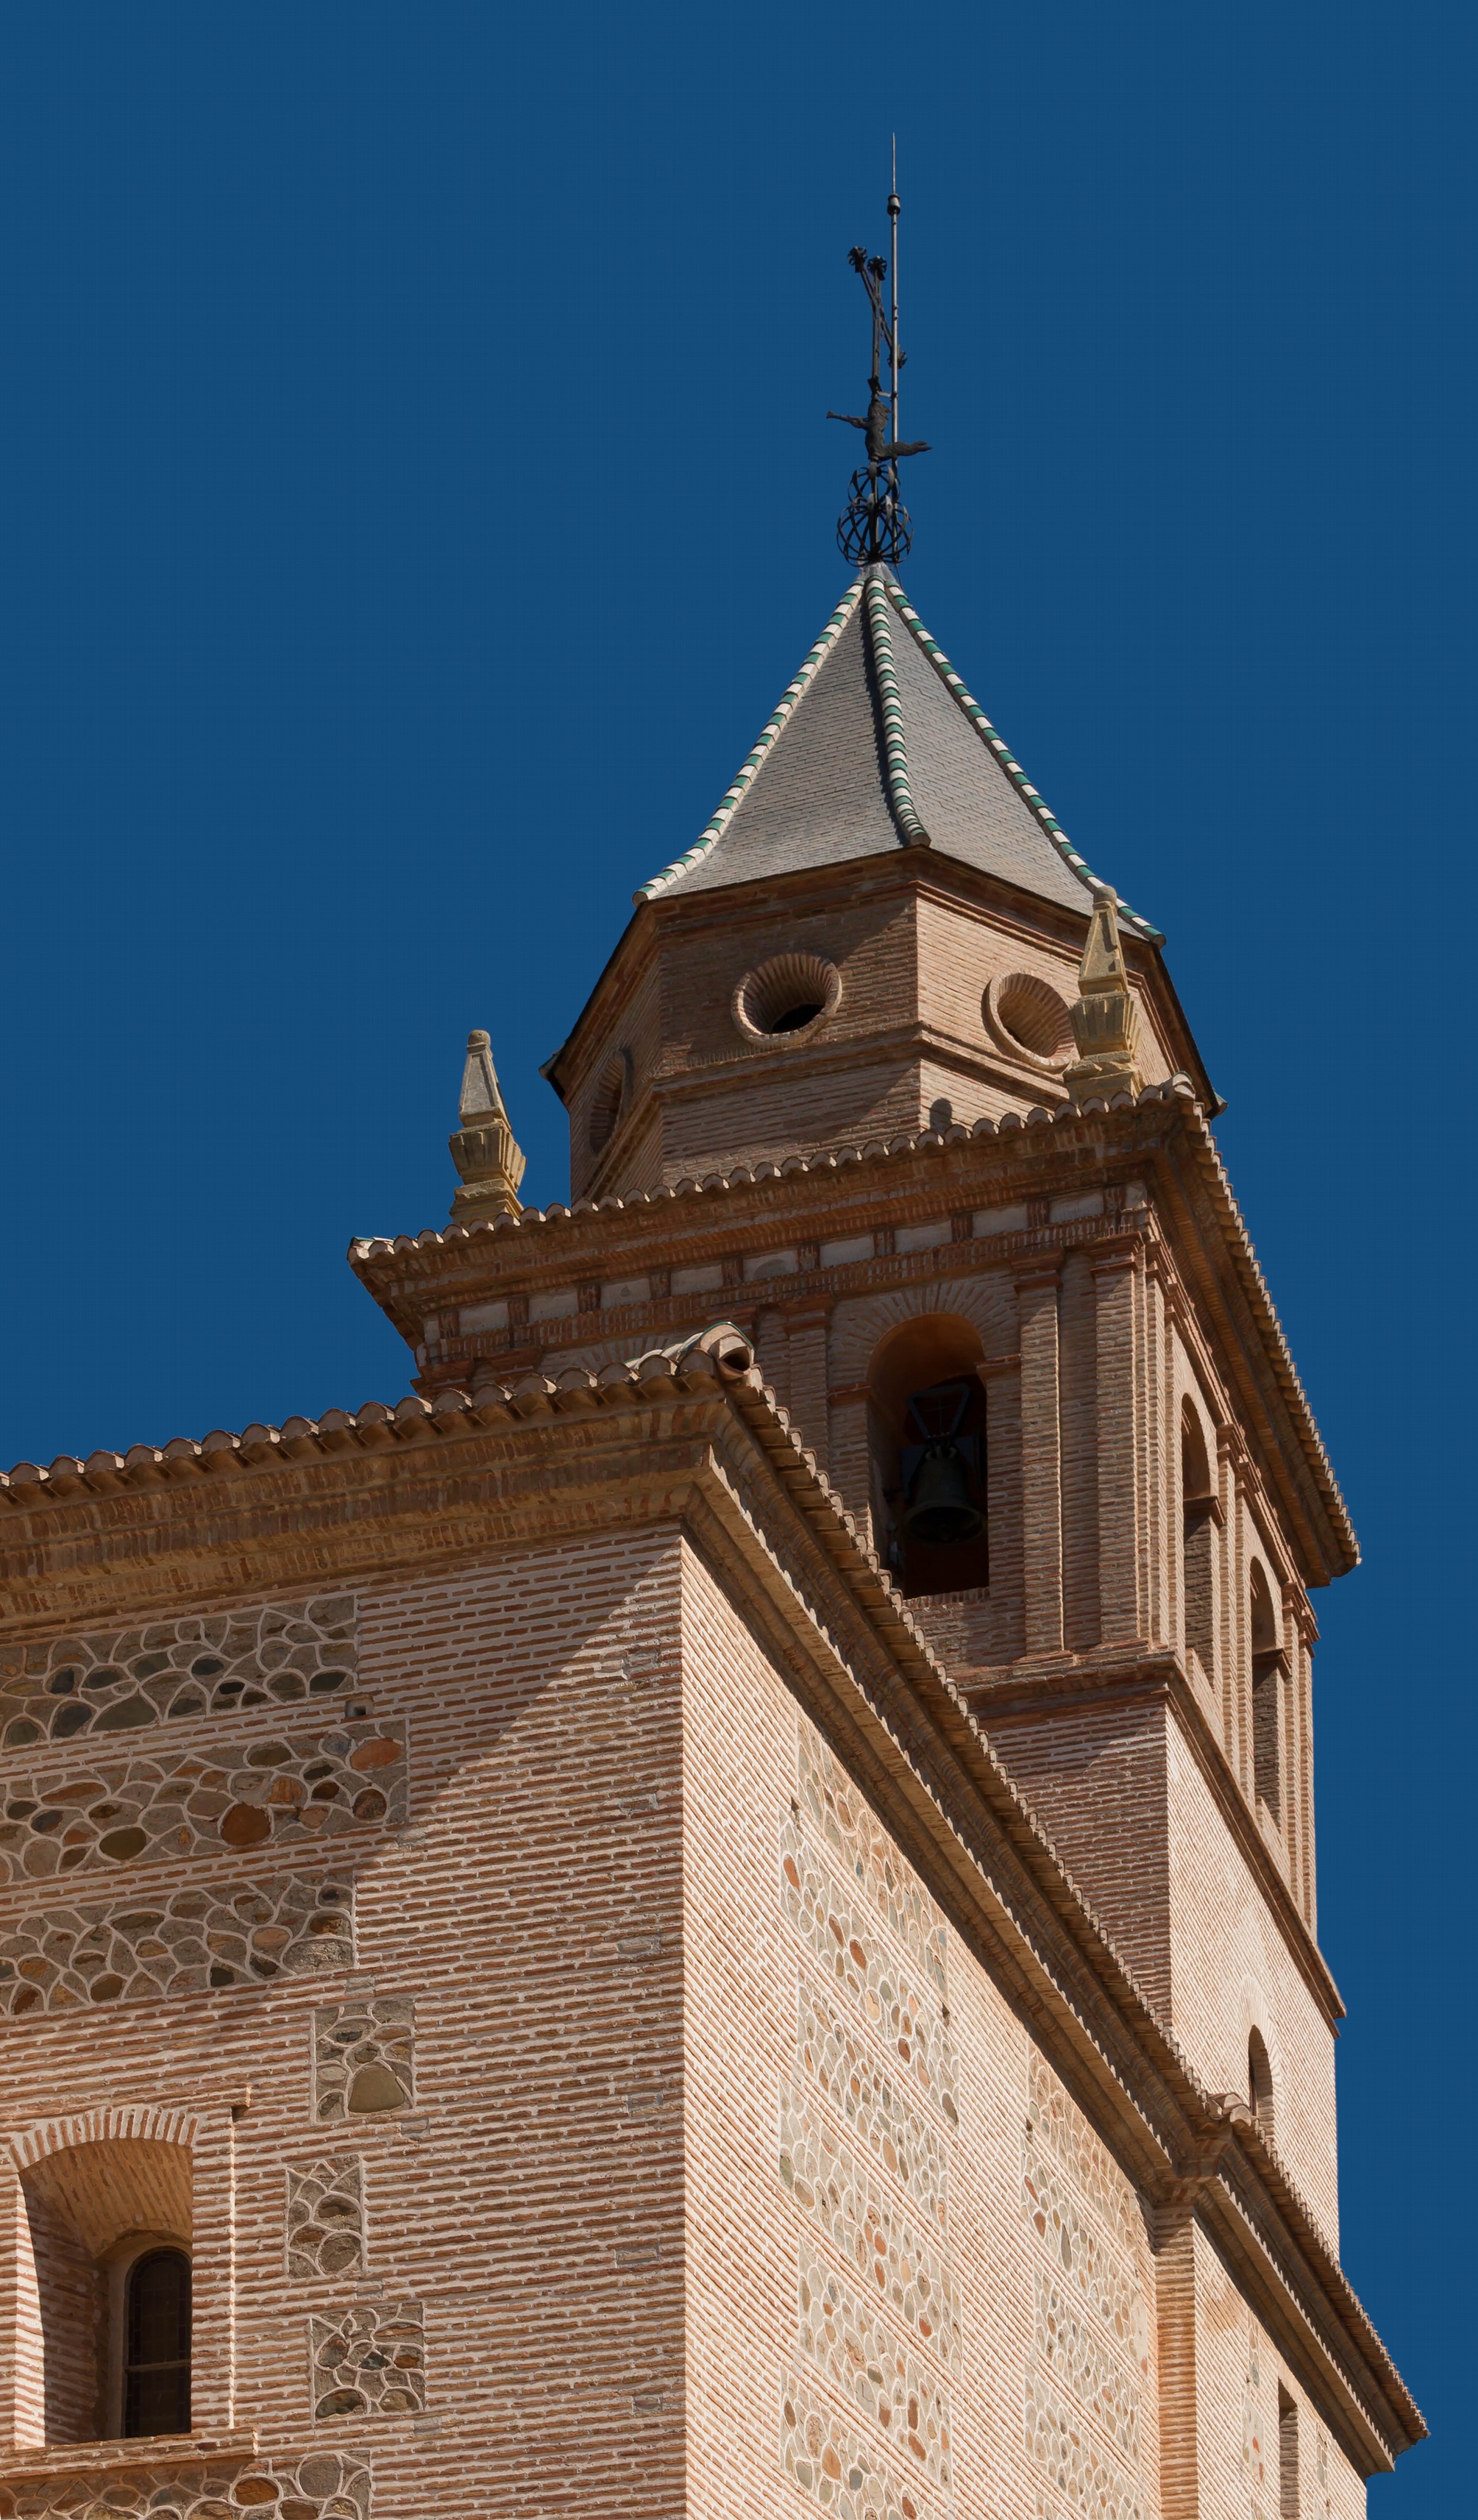
building, monument, tower, facade, church, chapel, place of worship, bell tower, spain, spire, steeple, monastery, heritage, granada, alhambra, santa maria, spanish missions in california